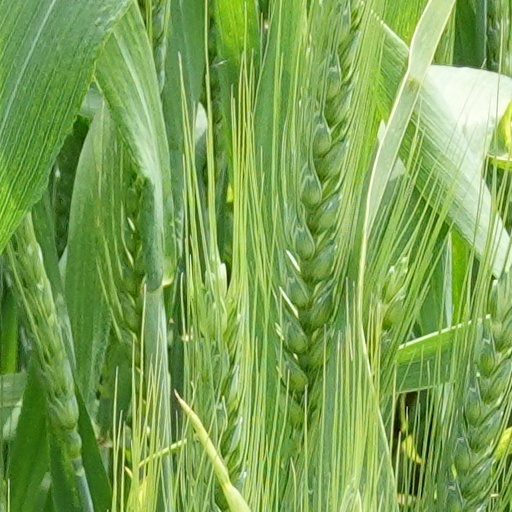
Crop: wheat